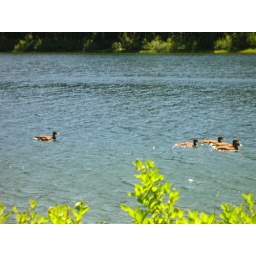
ducks still in lake